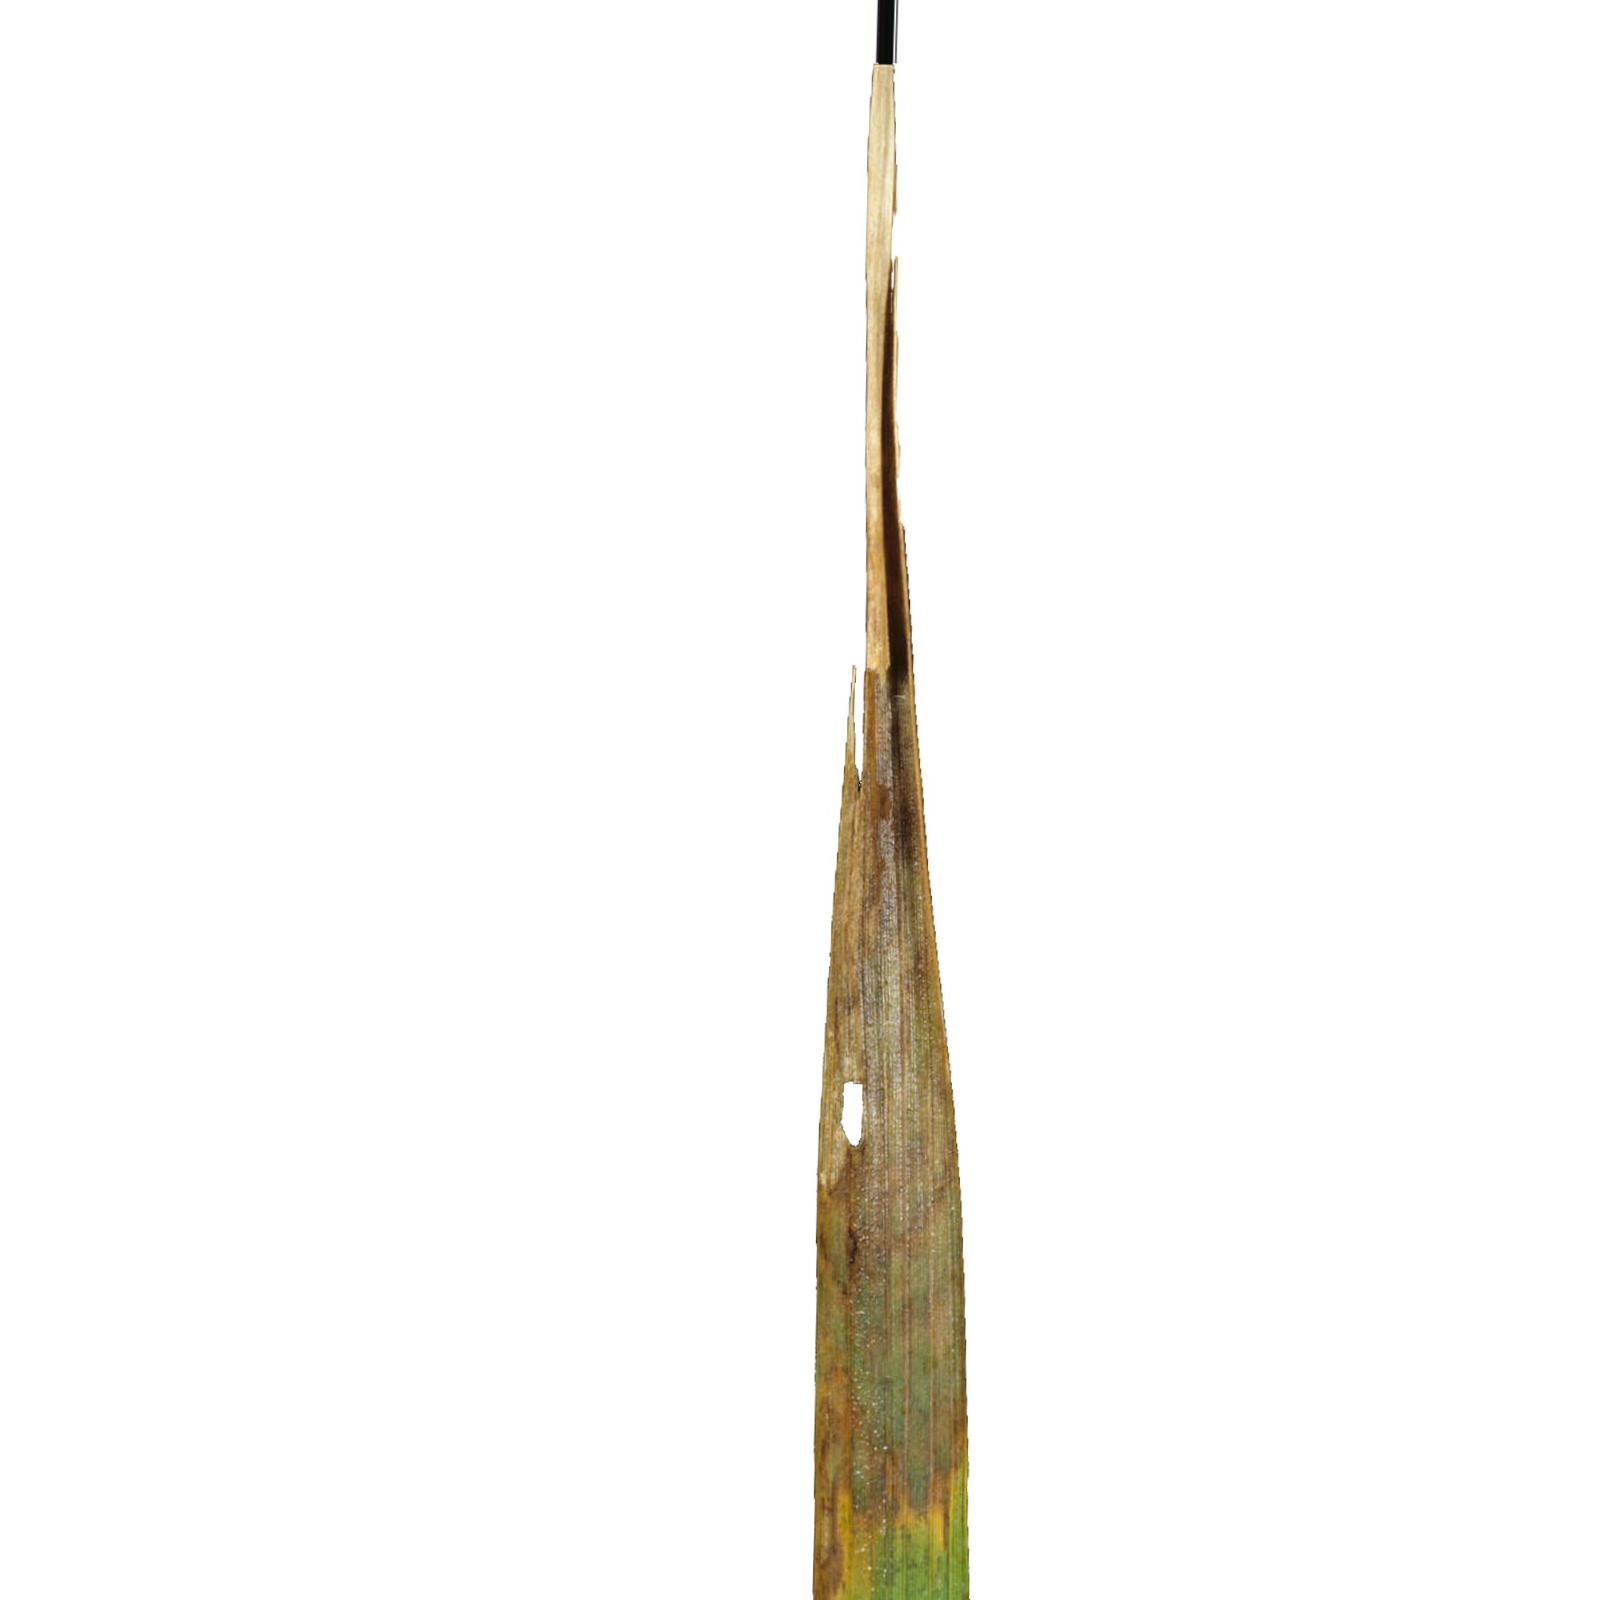
Nhãn: Bệnh Cháy lá ( Leaf scald )